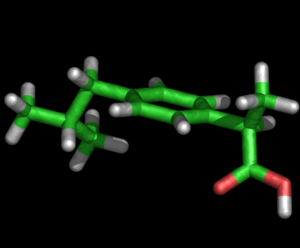
Modèle 3D de la molécule d'ibuprofène. Tracée par mes soins avec le logiciel PyMol.
L'ibuprofène est la dénomination commune internationale de l'acide 2-[4-phényl]propanoïque. Il s'agit de la substance active d'un médicament AINS utilisé pour soulager les symptômes de l'arthrite, de la dysménorrhée primaire, de la pyrexie et comme analgésique, spécialement en cas d'inflammation.